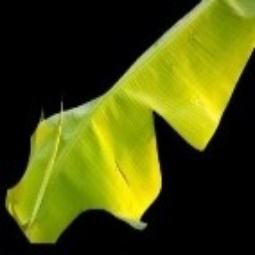
Label: Sulphur